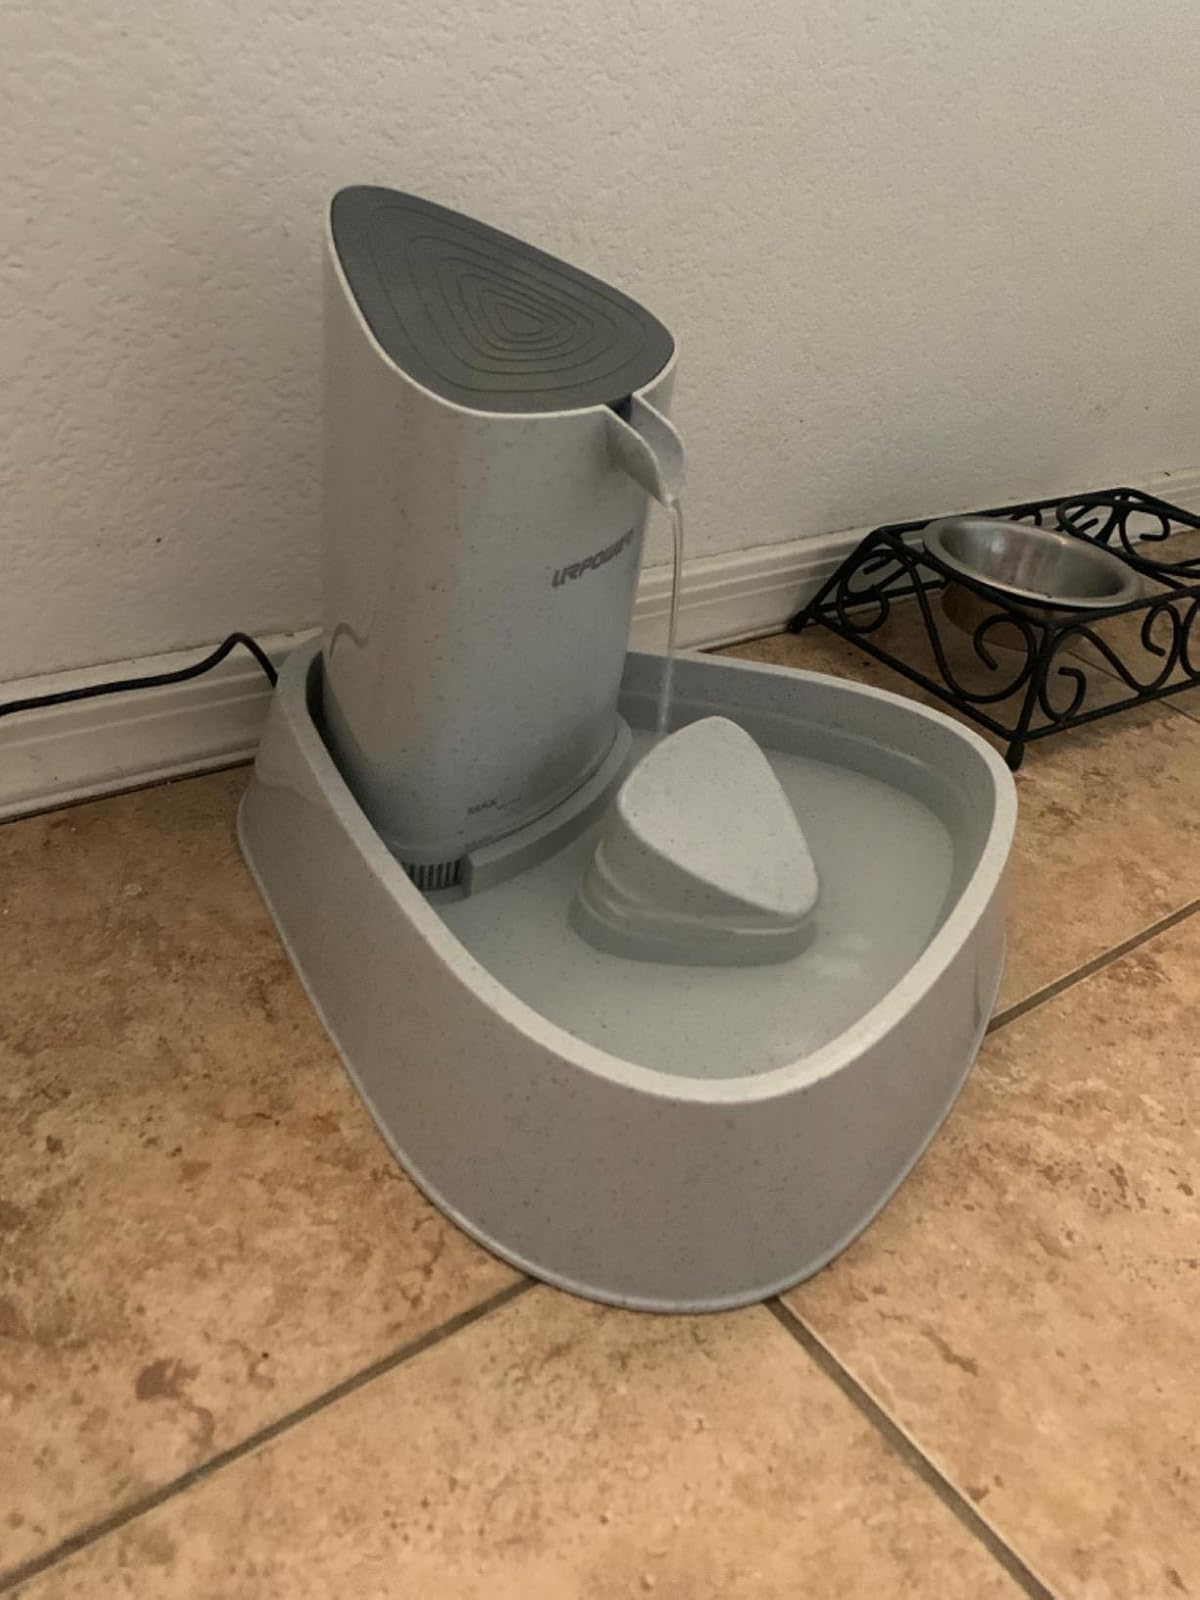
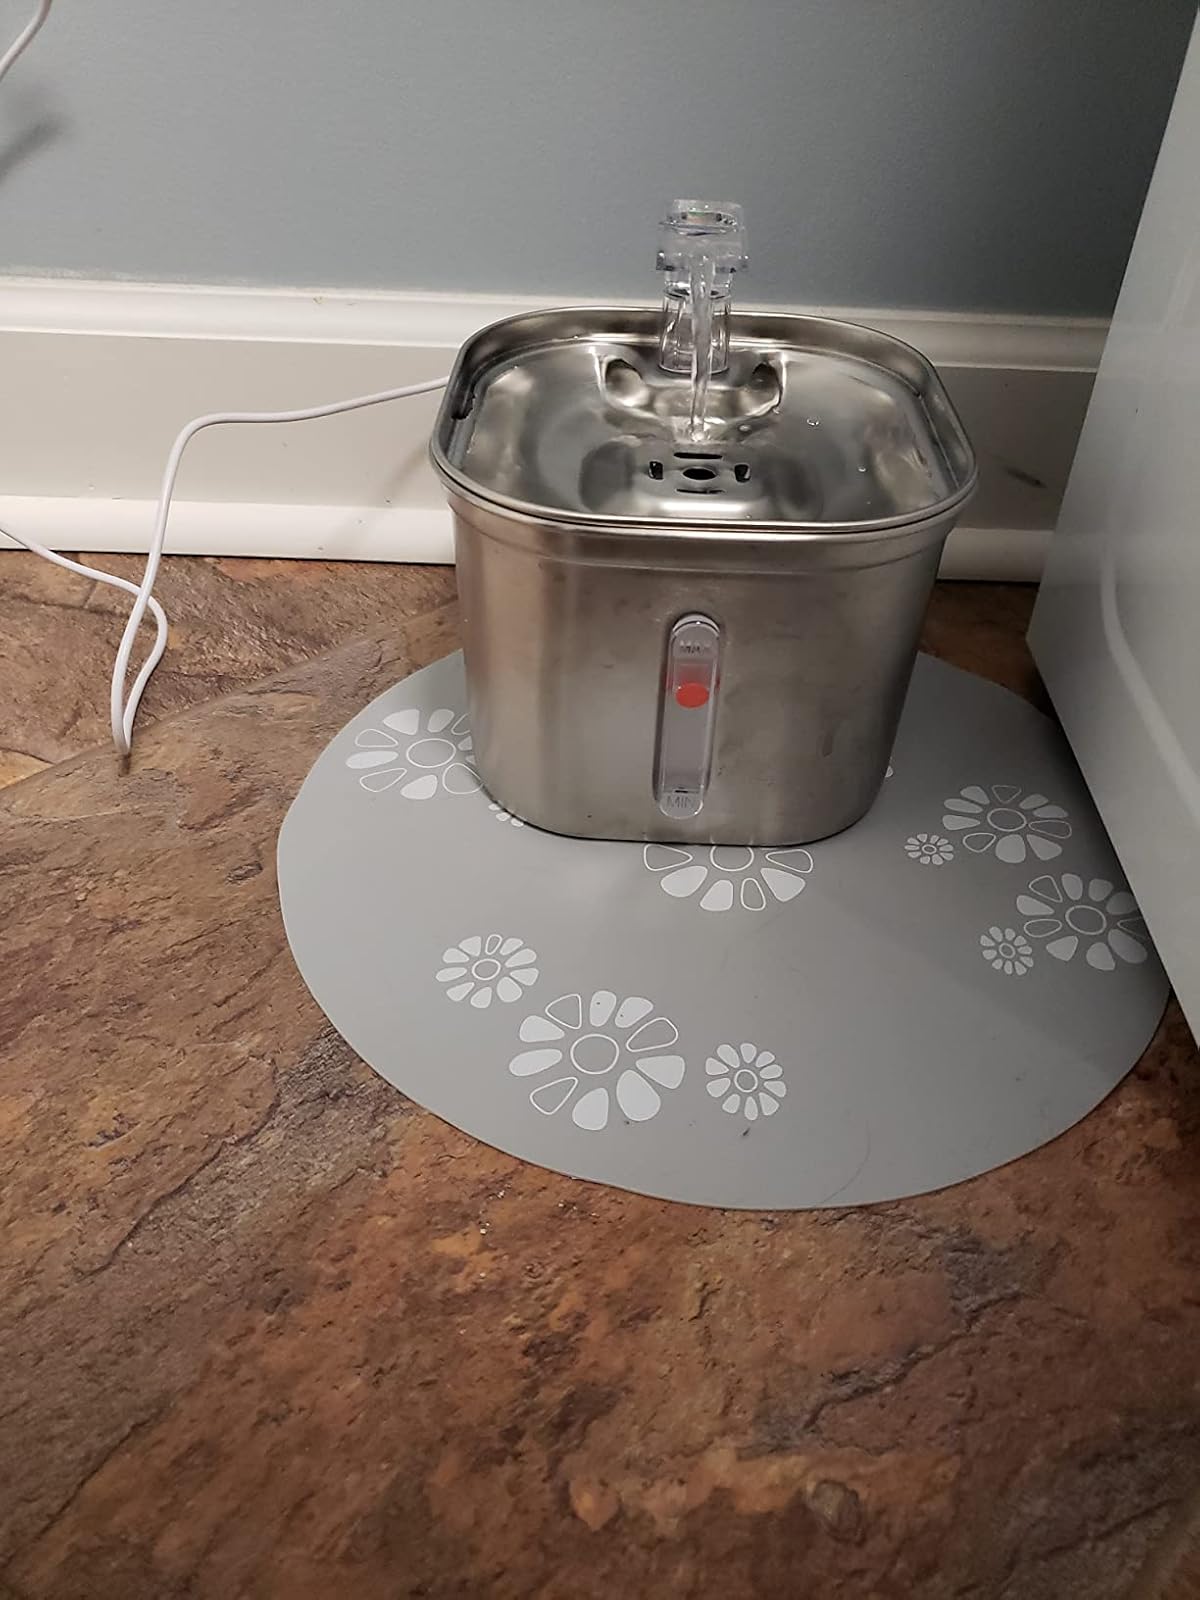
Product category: items_bowl
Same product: no